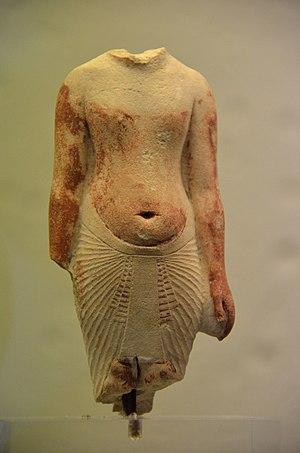
Fouilles de l'Egypt Exploration Society, Amarna. Inv. E.6730 This is a file created at the museum: Jubilee Park Museum in Brussels